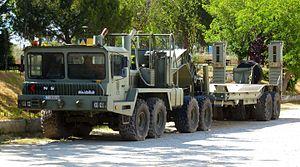
Kynos Aljaba est un modèle de camion transporteur de char fabriqué par l'entreprise espagnole SPA.
Un Transporteur de char est un véhicule militaire lourd adapté en puissance et en aménagement de portage pour transporter des chars de combat.